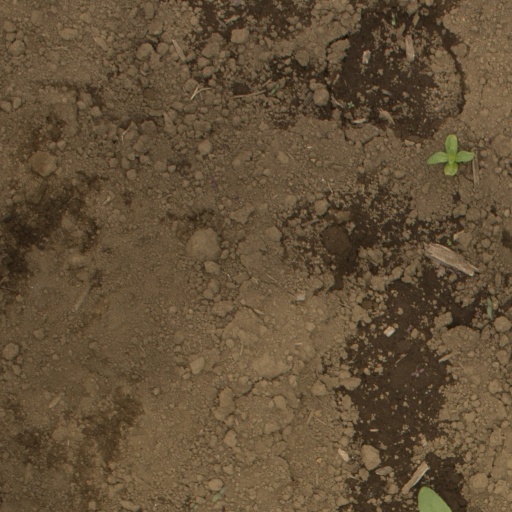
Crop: Jerusalem artichoke